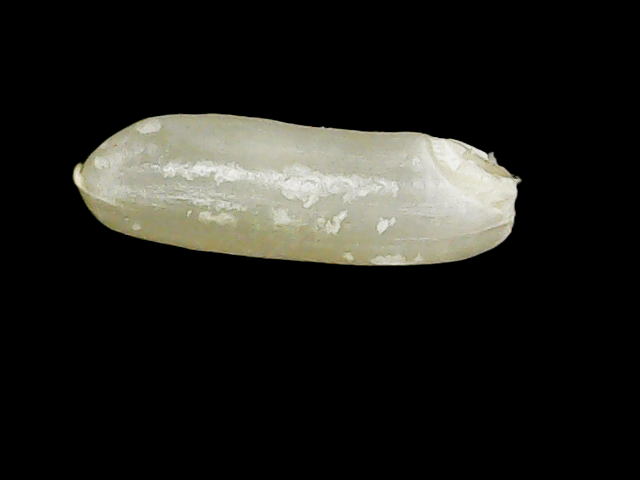
Rice variety: Binadhan7